Fulton County Railroad

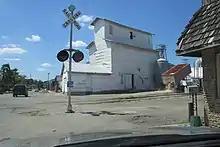
Sheppard, Denniston and Caffyn Elevator, south of the Fulton County Railroad (old Nickel Plate RR station location) in Rochester, Indiana.

The Fulton County Railroad is a privately held short-line railroad that runs from Rochester to Argos, Indiana, where it connects with the Norfolk Southern Railway. It is a switching railroad that originally provided service to only one customer, Wilson Fertilizer and Grain in Rochester, and operates approximately 13 miles of track.